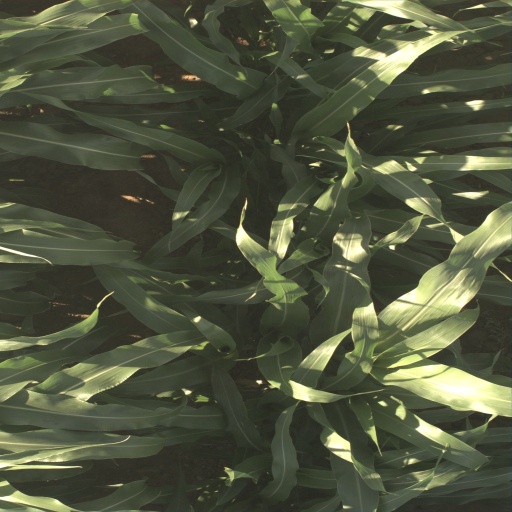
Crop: sorghum